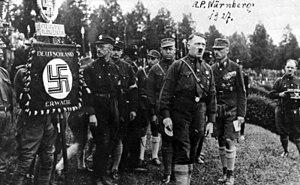
Le Reichsparteitagsgelände est un gigantesque complexe architectural, situé au sud-est de la ville de Nuremberg, qui a accueilli, de 1933 à 1938, les congrès annuels du NSDAP.
Le congrès de Nuremberg ou congrès du parti du Reich est le rassemblement annuel du parti nazi qui s'est tenu de 1933 à 1938 en Allemagne. À partir de l'arrivée au pouvoir d'Adolf Hitler en 1933, il se tient au Reichsparteitagsgelände, gigantesque complexe construit par Albert Speer à Nuremberg. Il sert d'instrument de propagande nationale-socialiste. La cinéaste Leni Riefenstahl en tire le film Le Triomphe de la volonté.
Le Parti national-socialiste des travailleurs allemands, souvent dénommé simplement « parti nazi » ou « parti national-socialiste » était un parti politique allemand d'extrême droite nationaliste et rattaché à la famille politique du fascisme. Son nom est également traduit par Parti national-socialiste ouvrier allemand ou Parti ouvrier allemand national-socialiste.